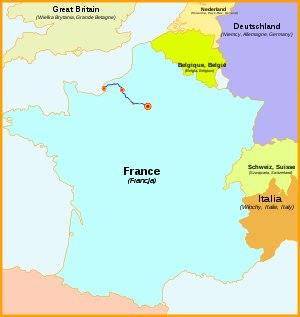
Le pays de Caux est une région naturelle de Normandie appartenant au Bassin parisien. Il s’agit d’un plateau délimité au sud par la Seine, à l’ouest et au nord par les falaises de la Côte d'Albâtre, à l’est par les hauteurs dominant les vallées de la Varenne et de l’Austreberthe. Son territoire occupe toute la partie occidentale du département de la Seine-Maritime.